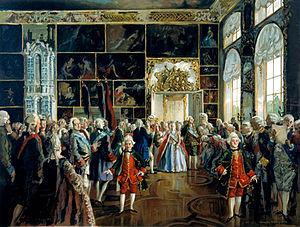
La cour est le lieu de la vie palatine et des réceptions diplomatiques des princes.